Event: Nepal Earthquake
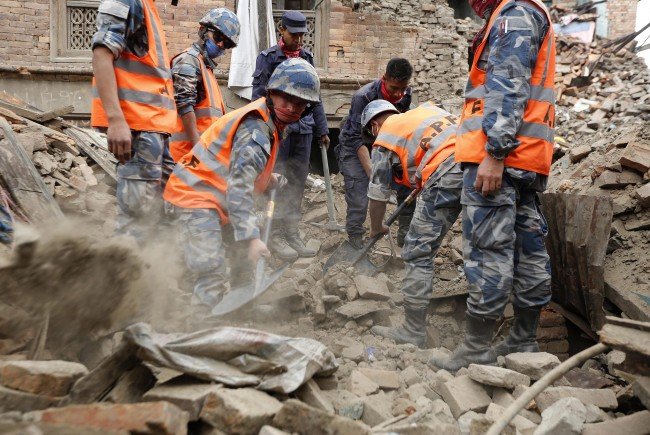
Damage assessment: damage